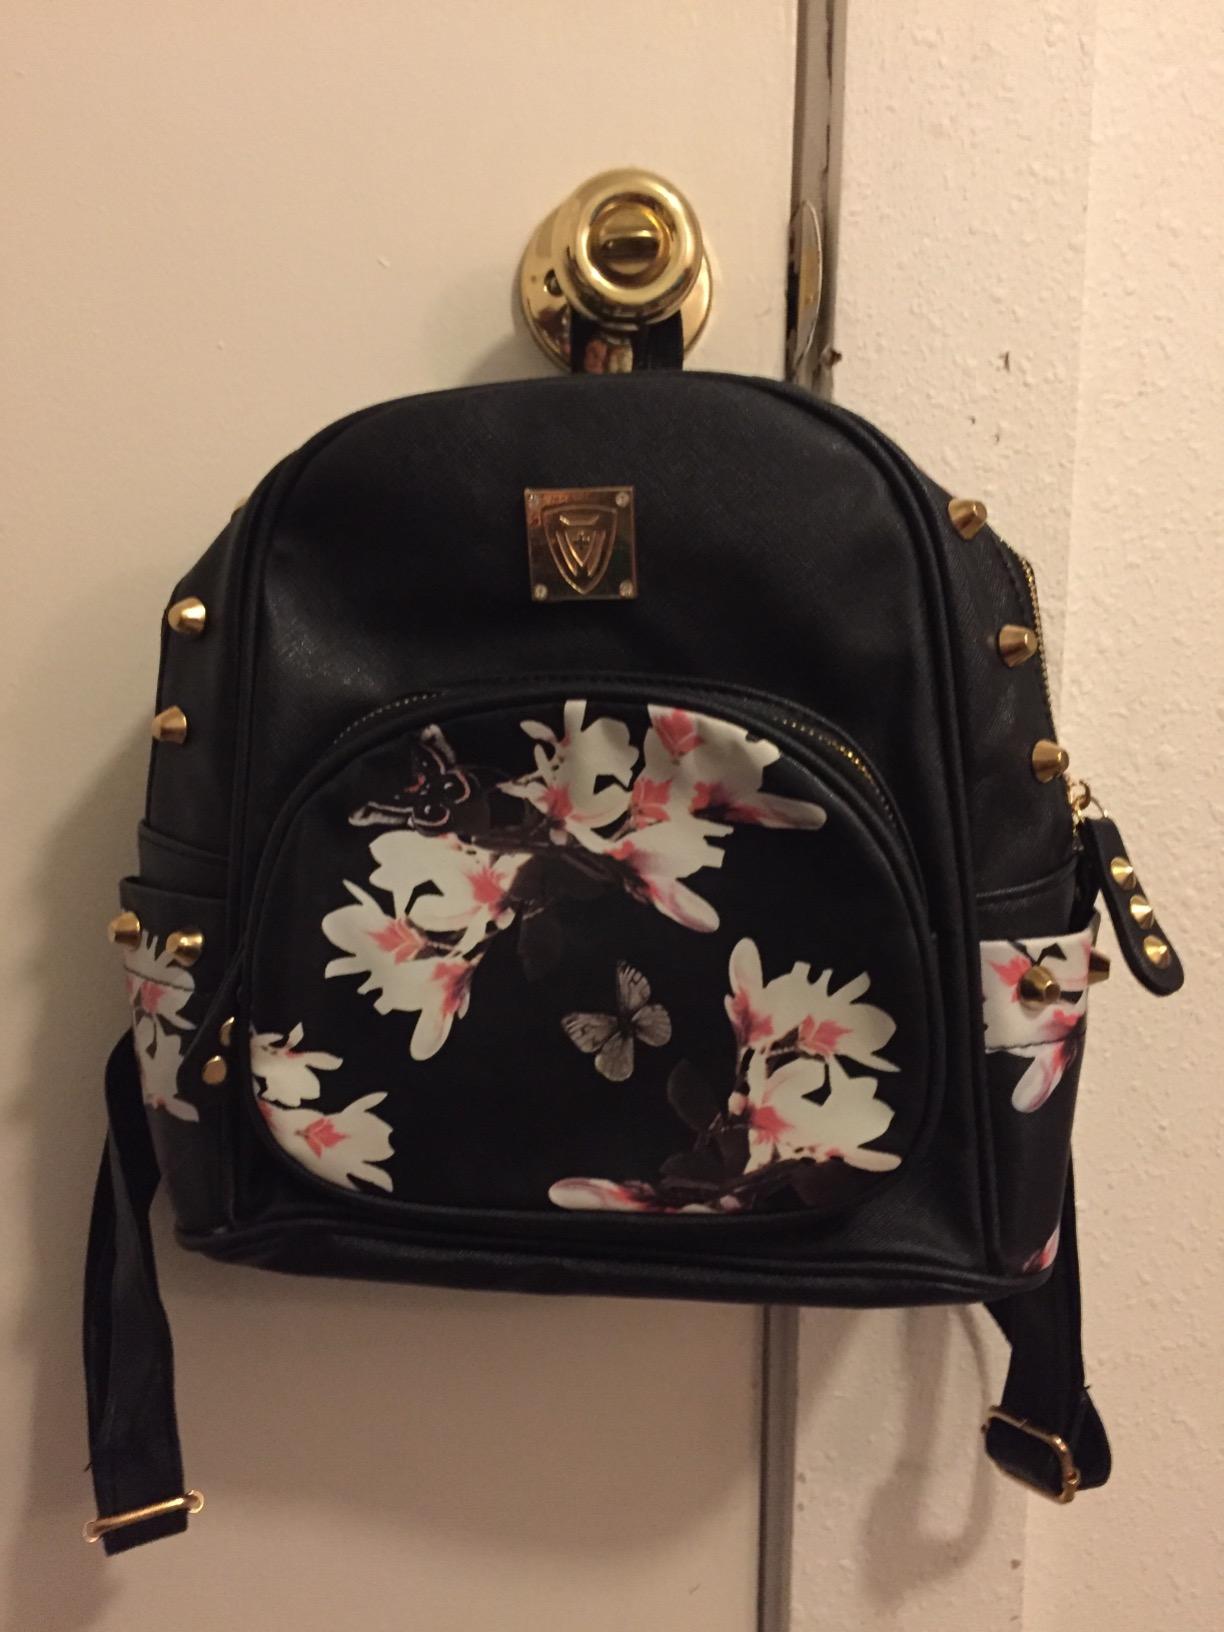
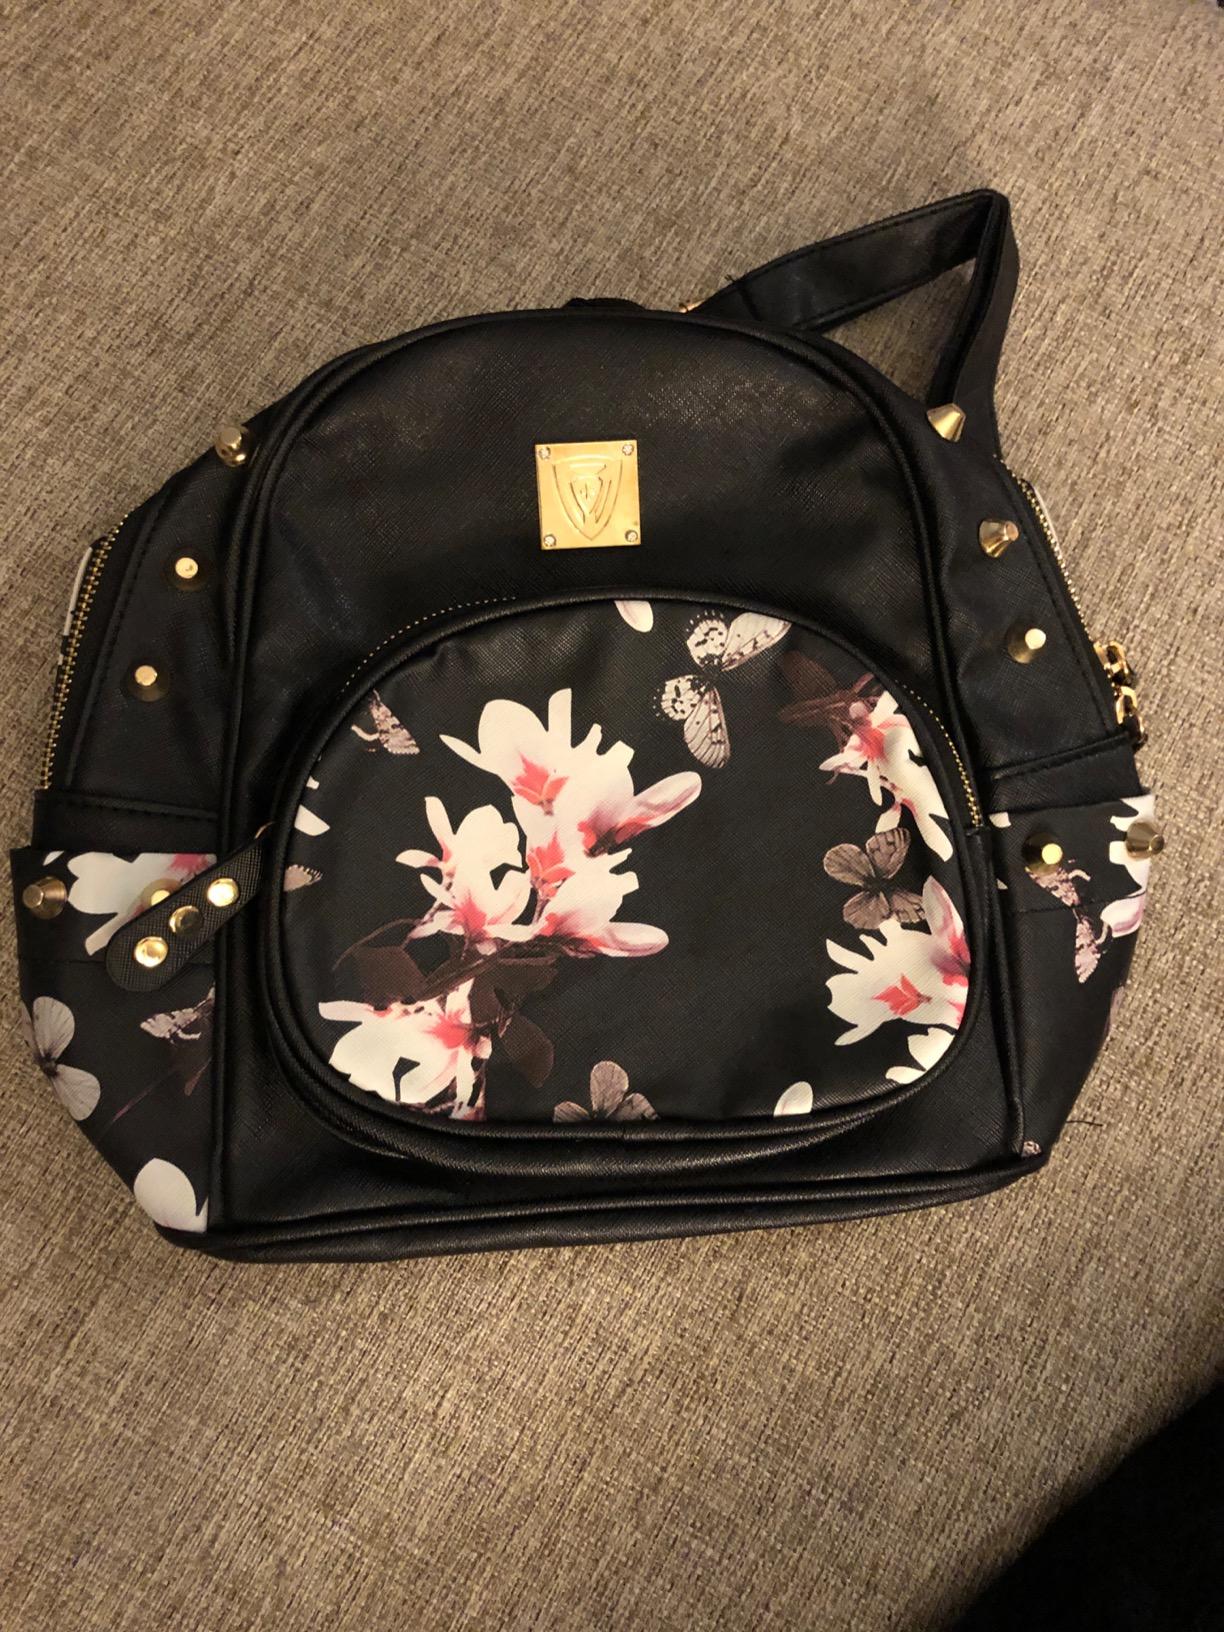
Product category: accessories_handbag
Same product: yes